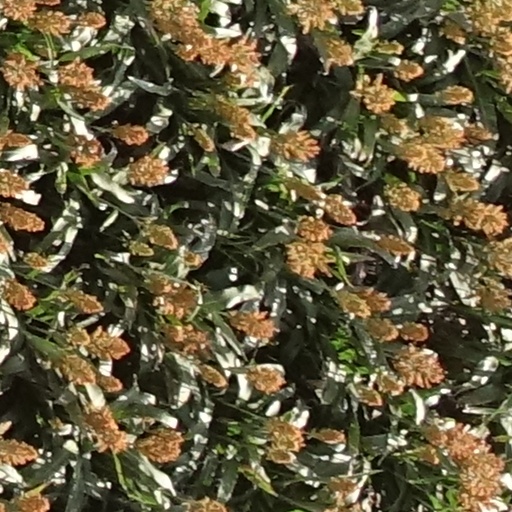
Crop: sorghum